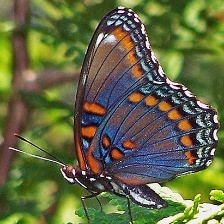
Species: RED SPOTTED PURPLE
Butterfly family (ImageNet category): admiral